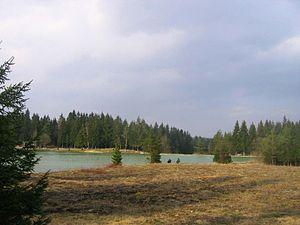
Bloke est une commune située dans la région de la Carniole-Intérieure au sud de la Slovénie.